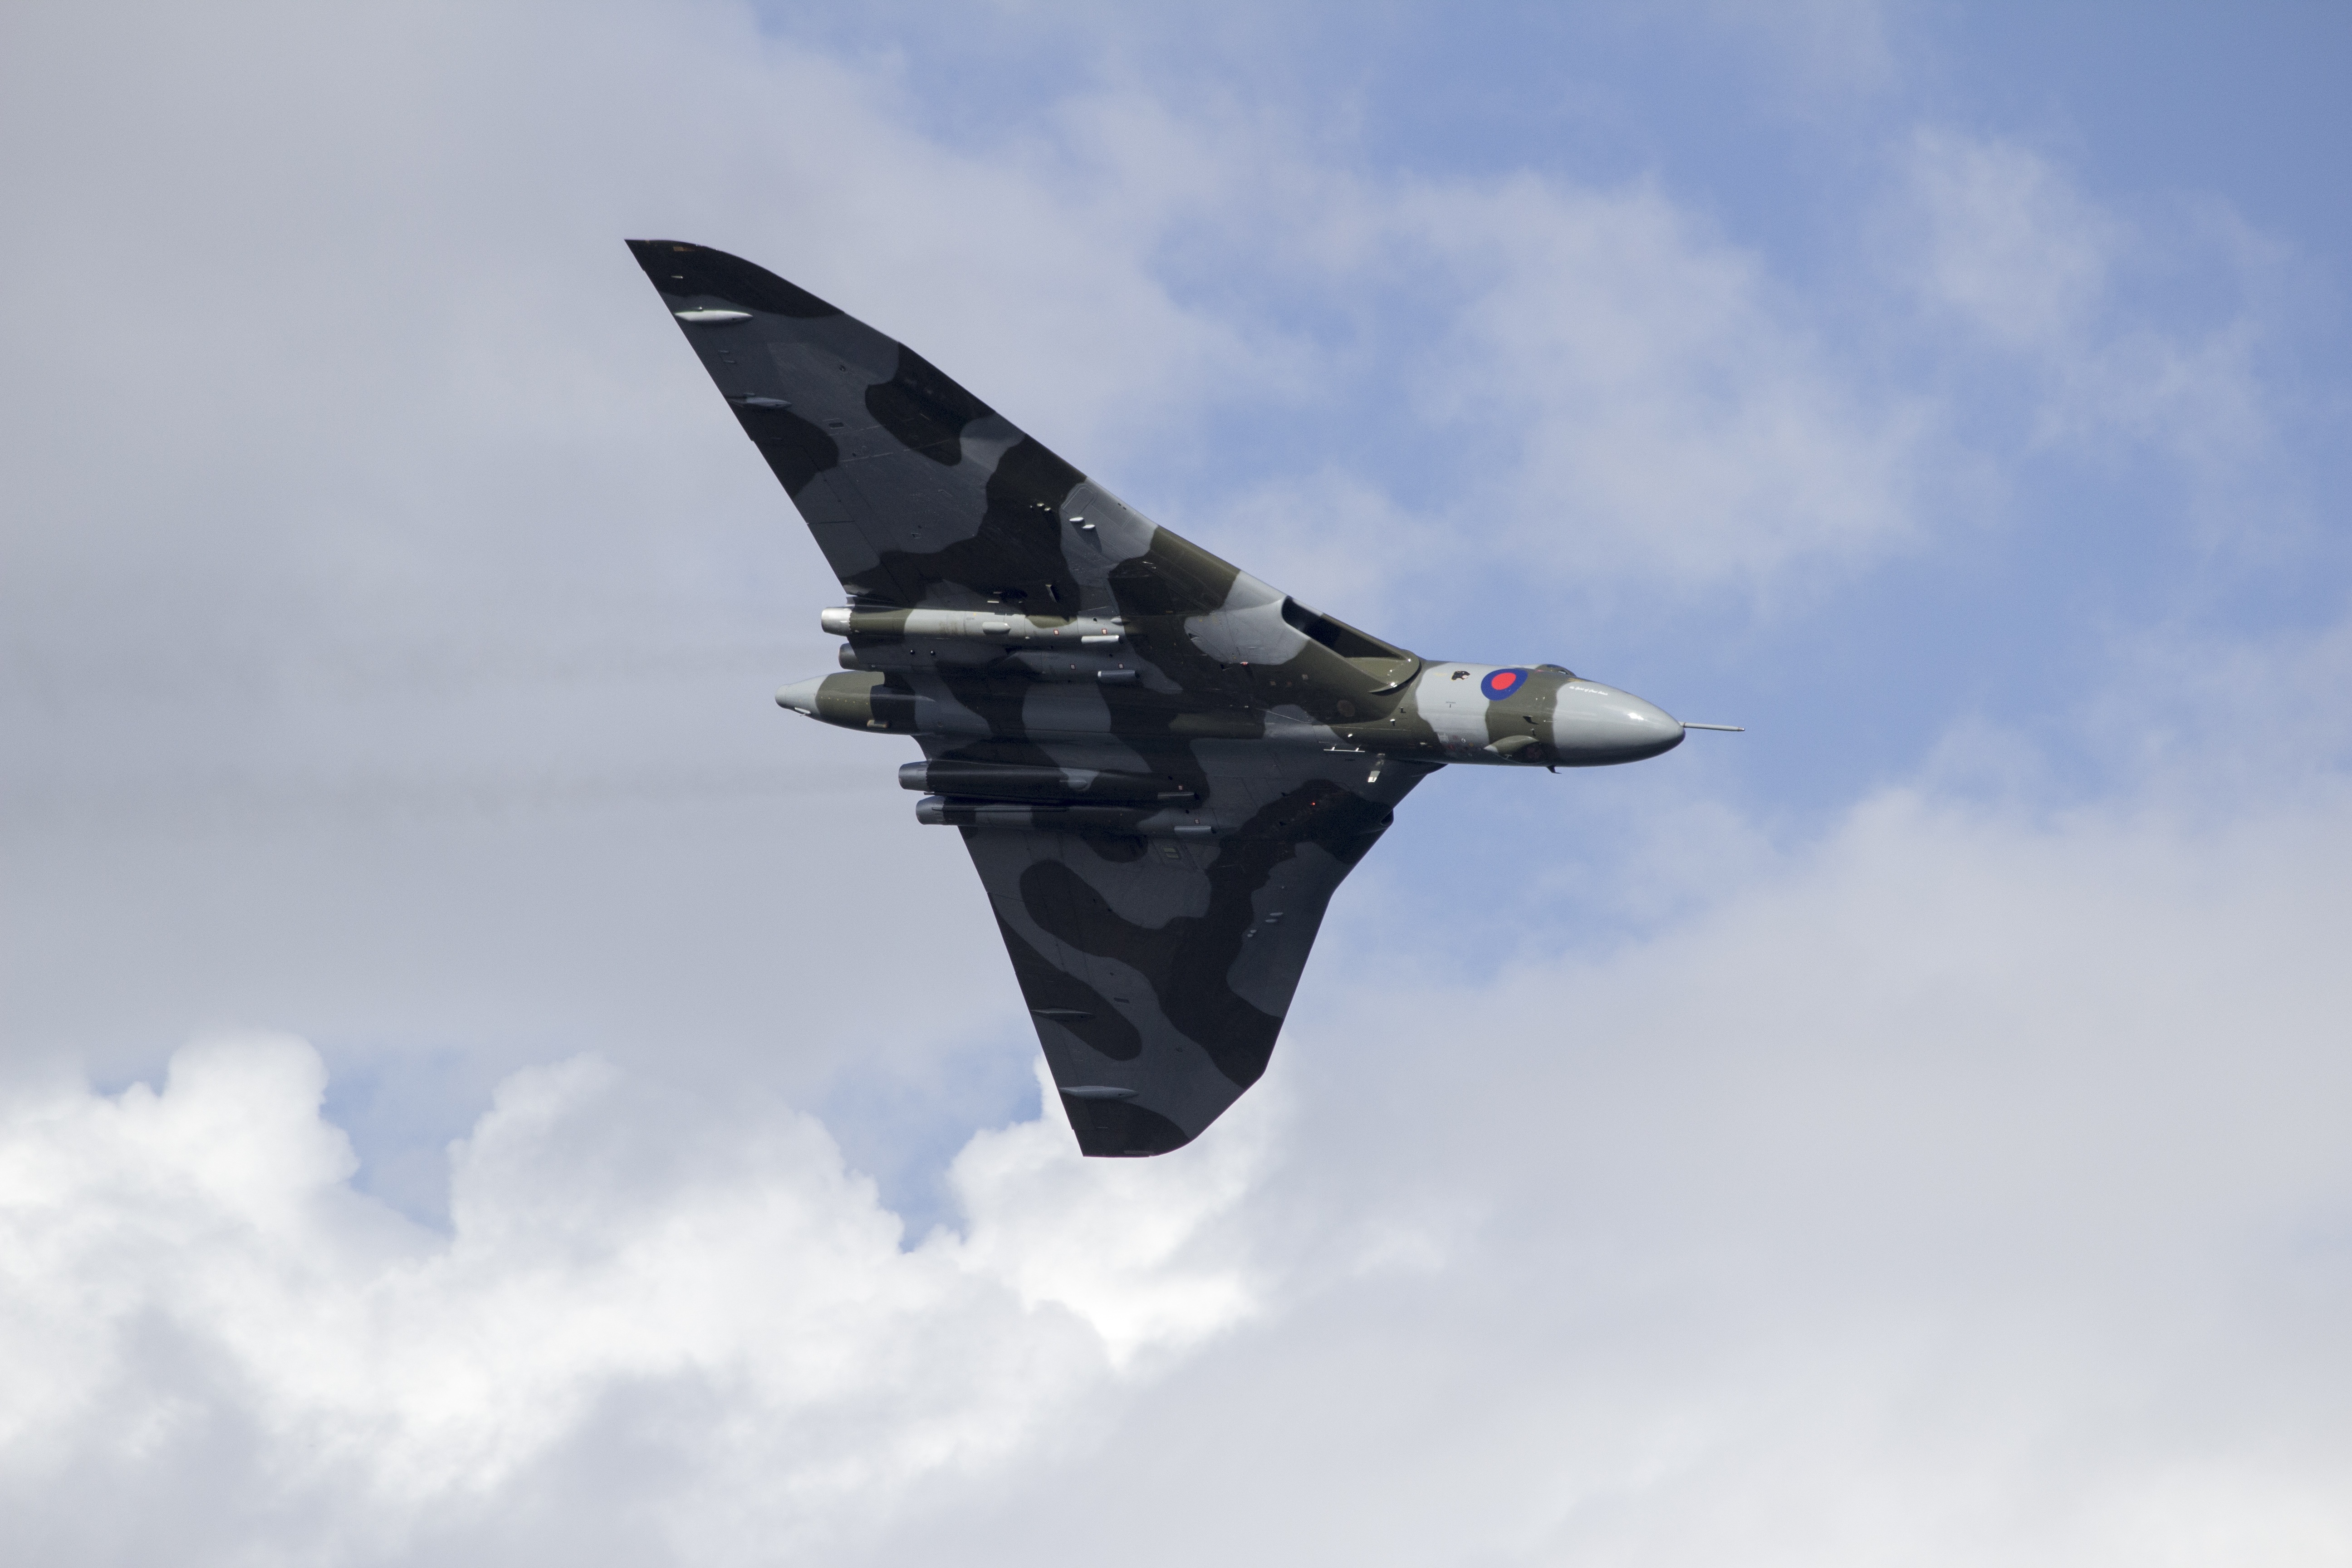
wing, air, airplane, plane, aircraft, jet, vehicle, aviation, show, flight, 2014, airliner, airshow, bomber, avro, fighter, raf, august, vulcan, newcastle, air show, air force, jet aircraft, xh558, fighter aircraft, military aircraft, atmosphere of earth, lockheed martin, mikoyan mig 29